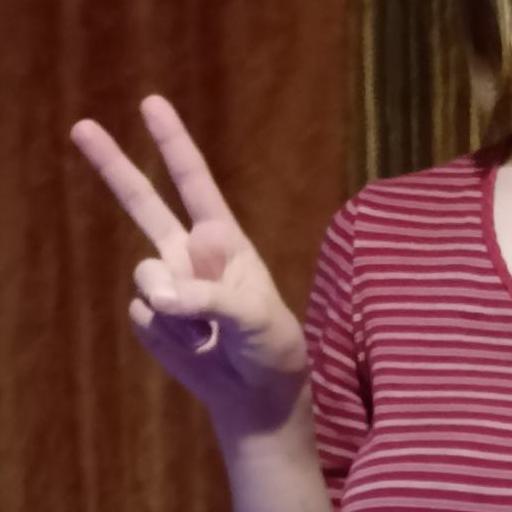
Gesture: peace